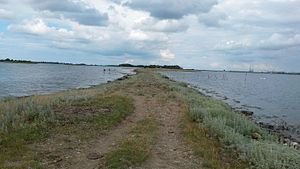
Stige Ø
Stige Ø
Stige Ø
Stige Ø er et rekreativt område der er indrettet på en tidligere losseplads der ligger mellem Odense Kanal og Odense Fjord.